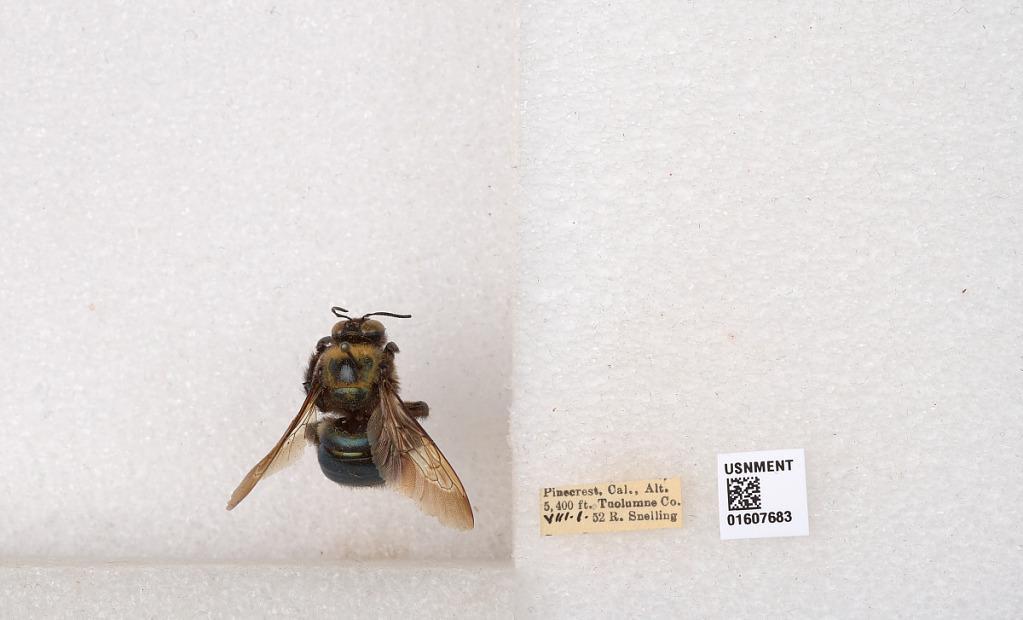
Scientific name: Xylocopa (Xylocopoides) californica californica Cresson
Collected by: R. Snelling
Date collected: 1952-8-1
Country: United States
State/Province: California
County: Tuolumne
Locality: Pinecrest
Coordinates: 38.1961, -119.982